Sky position (RA, Dec in degrees): 163.653, 22.244
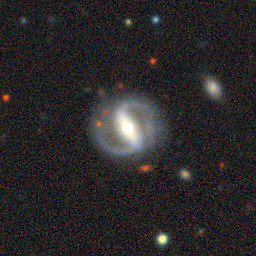
Galaxy morphology: Barred Spiral Galaxies